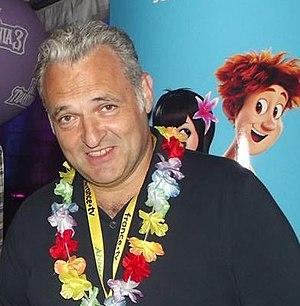
Genndy Tartakovsky au festival international du film d'animation d'Annecy 2018.
Genndy Borisovich Tartakovsky est un animateur, réalisateur et producteur américain d'origine russe. Bien que son nom d'origine Геннадий s'épelle Gennady ou Guennadi, il décide de changer pour Genndy après avoir emménagé aux États-Unis. Il est mieux connu pour s'être impliqué dans des séries d'animation sur Cartoon Network incluant Le Laboratoire de Dexter, Samouraï Jack, Star Wars: Clone Wars, et Sym-Bionic Titan. En 2011, Tartakovsky rejoint la société Sony Pictures Animation, dans laquelle il réalise le film Hôtel Transylvanie ainsi qu'un film inspiré de Popeye.
Le Festival international du film d'animation d'Annecy 2018, 42ᵉ édition du festival, s'est déroulé du 11 au 16 juin 2018. Le pays à l'honneur lors de cette édition est le Brésil.